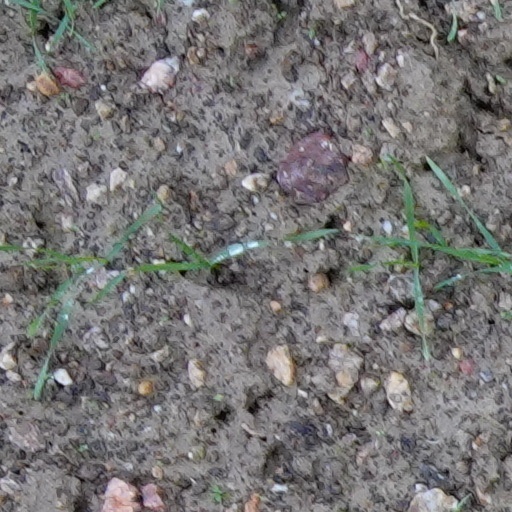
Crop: wheat